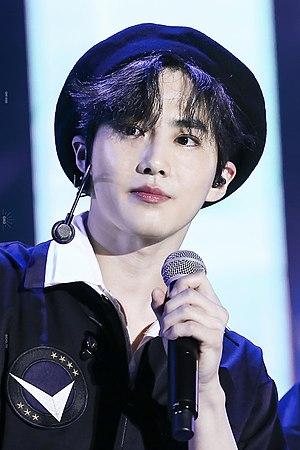
Suho né Kim Jun-myeon le 22 mai 1991 à Séoul en Corée du Sud, est le leader du boys band sud-coréano-chinois EXO et l'un des chanteurs de son sous-groupe, EXO-K.